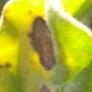
Crop: Tomato
Condition: alternaria-d